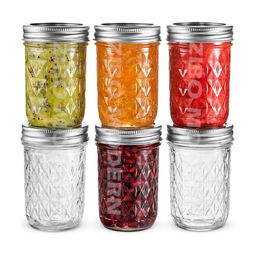
Label: glass